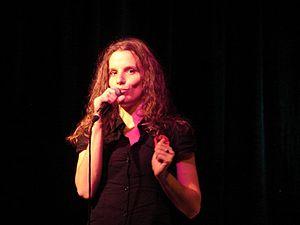
Photo prise lors du concert de Clarisse Lavanant à Clairvaux les Lacs, Jura, France
Clarisse Lavanant est une auteure-compositrice-interprète française et aussi actrice d'expression française et bretonne, née à Morlaix le 2 avril 1979. Elle a incarné le rôle de Séphora, femme de Moïse, dans la comédie musicale Les 10 commandements, qui lui a permis de faire le tour du monde. Depuis 2001, elle a enregistré onze albums dont une trilogie dédié à l'oeuvre de Glenmor, un album pour enfants, un album en duo avec Dan Ar Braz ainsi qu'un album de cantiques bretons. Bretonnante après avoir suivi la formation longue Stumdi, elle écrit et chante aussi en breton.